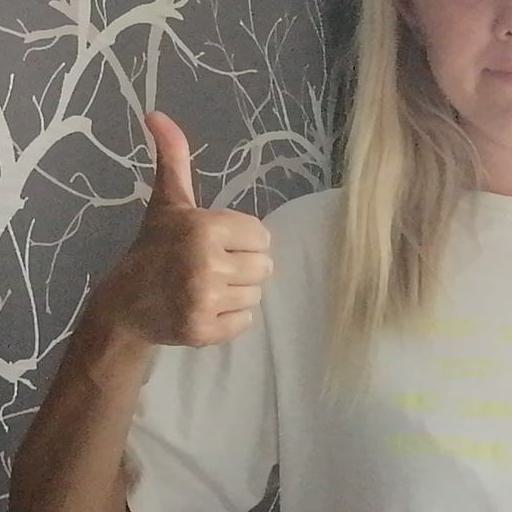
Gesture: like